Melnikov distance

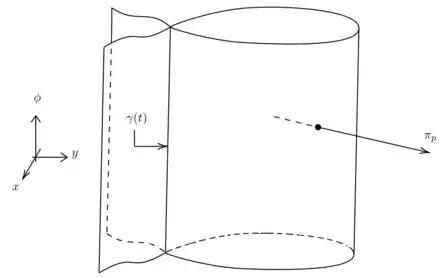

Hence, looking at Figure 2, the three-dimensional phase space formula_23where formula_24and formula_25has the hyperbolic fixed point formula_26of the unperturbed system becoming a periodic orbit formula_27 The two-dimensional stable and unstable manifolds of formula_28by formula_29and formula_30 are denoted, respectively. By the assumption formula_31 formula_29 and formula_30coincide along a two-dimensional homoclinic manifold. This is denoted by formula_34where formula_35 is the time of flight from a point formula_36to the point formula_37on the homoclinic connection.